Ash Carter

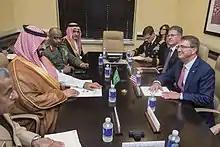
Carter meeting with Mohammed bin Salman and his advisor Ahmad Asiri in 2016

Carter was nominated by President Barack Obama to be the 25th United States secretary of defense on December 5, 2014.